Etimoni Timuani

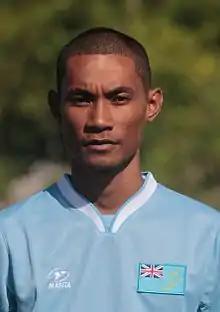
Timuani with Tuvalu in 2011

Etimoni Timuani (born 14 October 1991 in Funafuti) is a Tuvaluan sportsman. He is a footballer and sprinter specializing in the 100 m distance. Timuani is a father-of-two from Funafuti who works for the Tuvalu National Provident Fund, the national pension scheme.